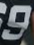
Number: 9